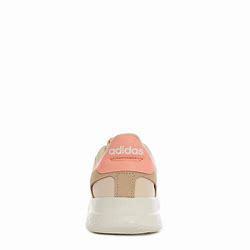
Brand: Adidas
Model: Archivo